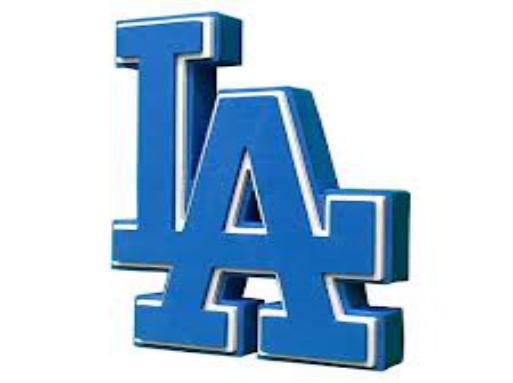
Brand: Los Angeles
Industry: Clothes